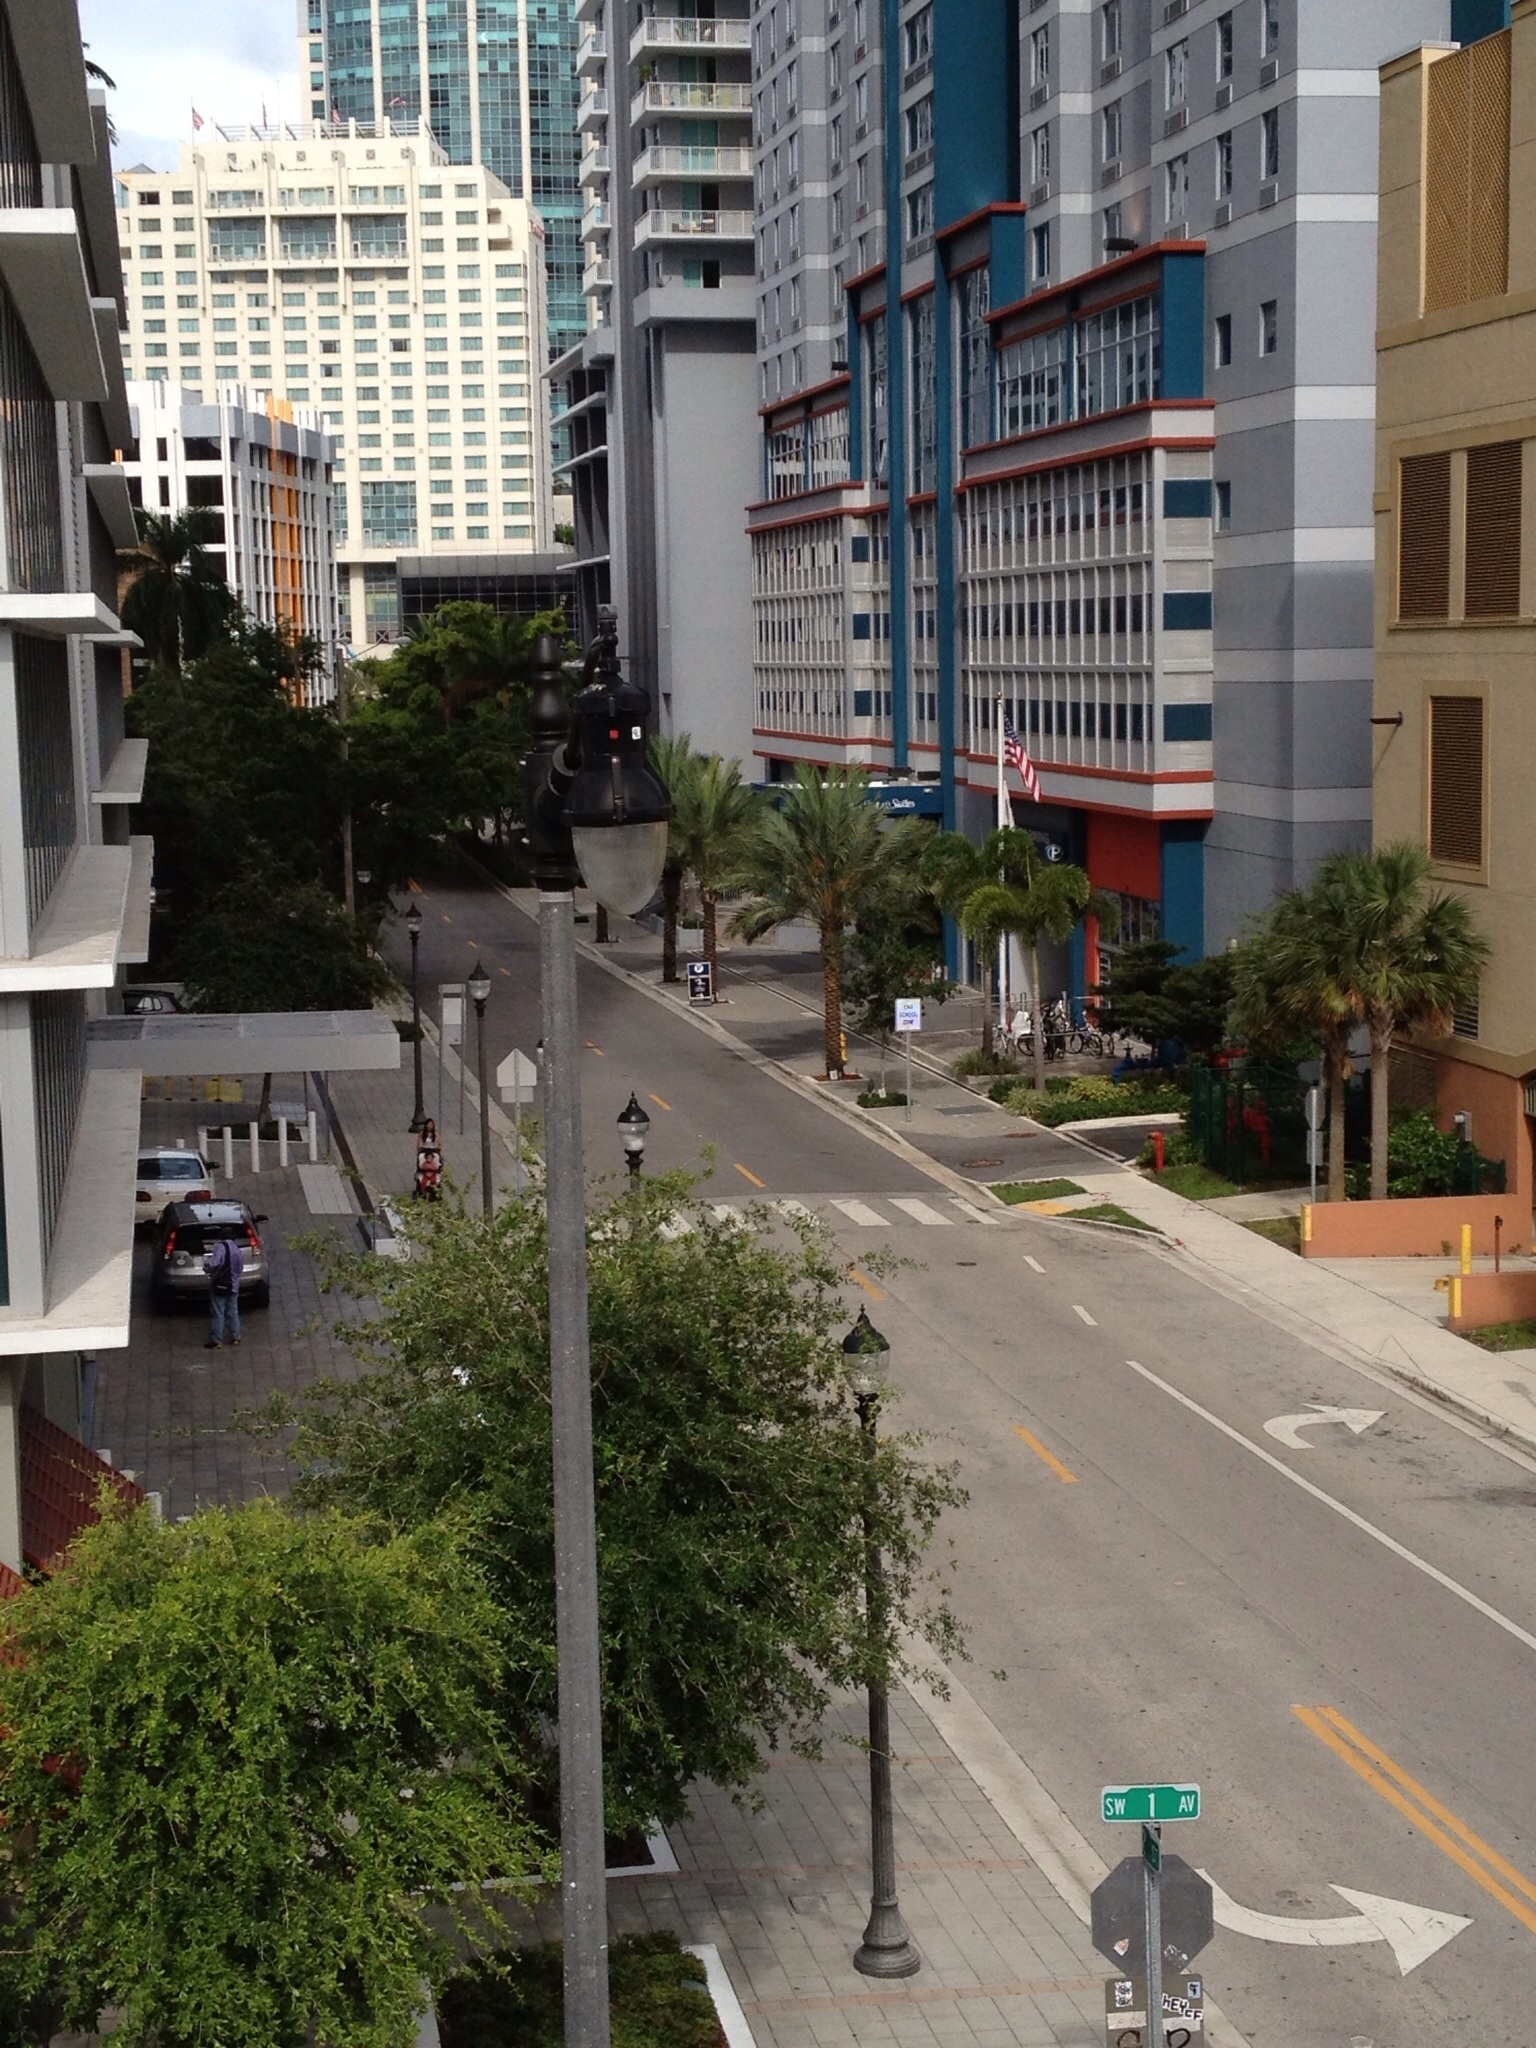
pedestrian, road, street, sidewalk, town, city, downtown, suburb, lane, lighting, tower block, infrastructure, center, miami, condominium, neighbourhood, urban area, residential area, human settlement